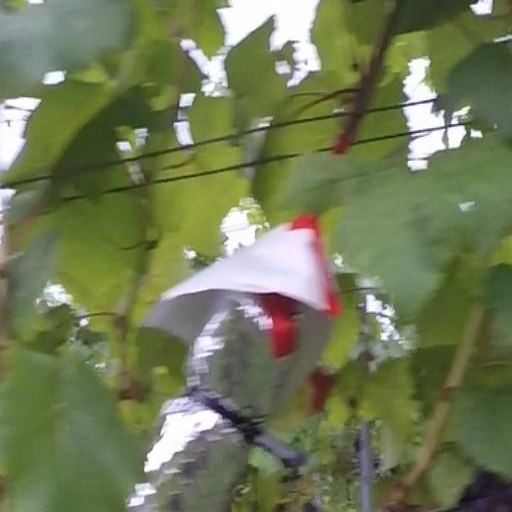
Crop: grape